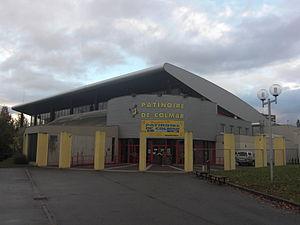
La patinoire de Colmar
Colmar est une commune française du département du Haut-Rhin. Préfecture du département, elle fait partie, depuis le 1ᵉʳ janvier 2016, de la région Grand Est.
Cet article présente la liste exhaustive des patinoires de hockey sur glace en France. Elles peuvent accueillir également des clubs de patinage de vitesse sur piste courte, de patinage artistique, de danse sur glace, de patinage synchronisé ou de ballet sur glace.
Les championnats de France de patinage artistique 2009 ont eu lieu du 19 au 21 décembre 2008 à Colmar.